Shalva Chigirinsky

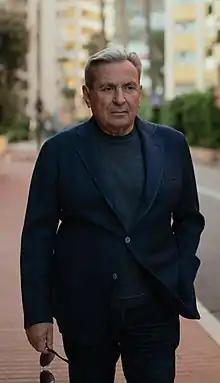
Shalva Chigirinsky in 2021

Shalva Chigirinsky (born July 1, 1949) is an Israeli-Russian businessman, who was the major shareholder of AIM-listed British oil company Sibir Energy Plc. As a principal owner of Russian Land Ltd, he was involved in the implementation of major development projects: the reconstruction of Hotel Rossiya, the construction of the Russia Tower in Moscow, the construction of the cultural and business center Crystal Island, and the reconstruction of New Holland Island in Saint Petersburg. In 2008, "Forbes" ranked him as the 524th richest person in the world and 58th on its list of Russian billionaires.